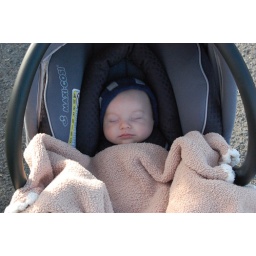
in the car seat